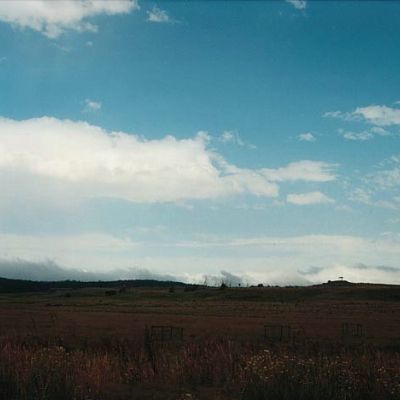
Cloud type: Stratus (St)